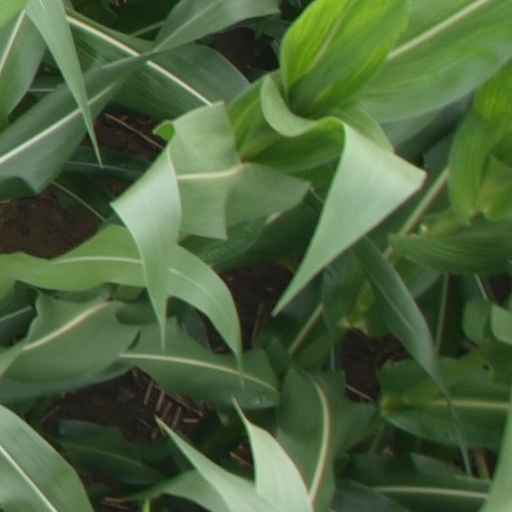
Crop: maize; corn